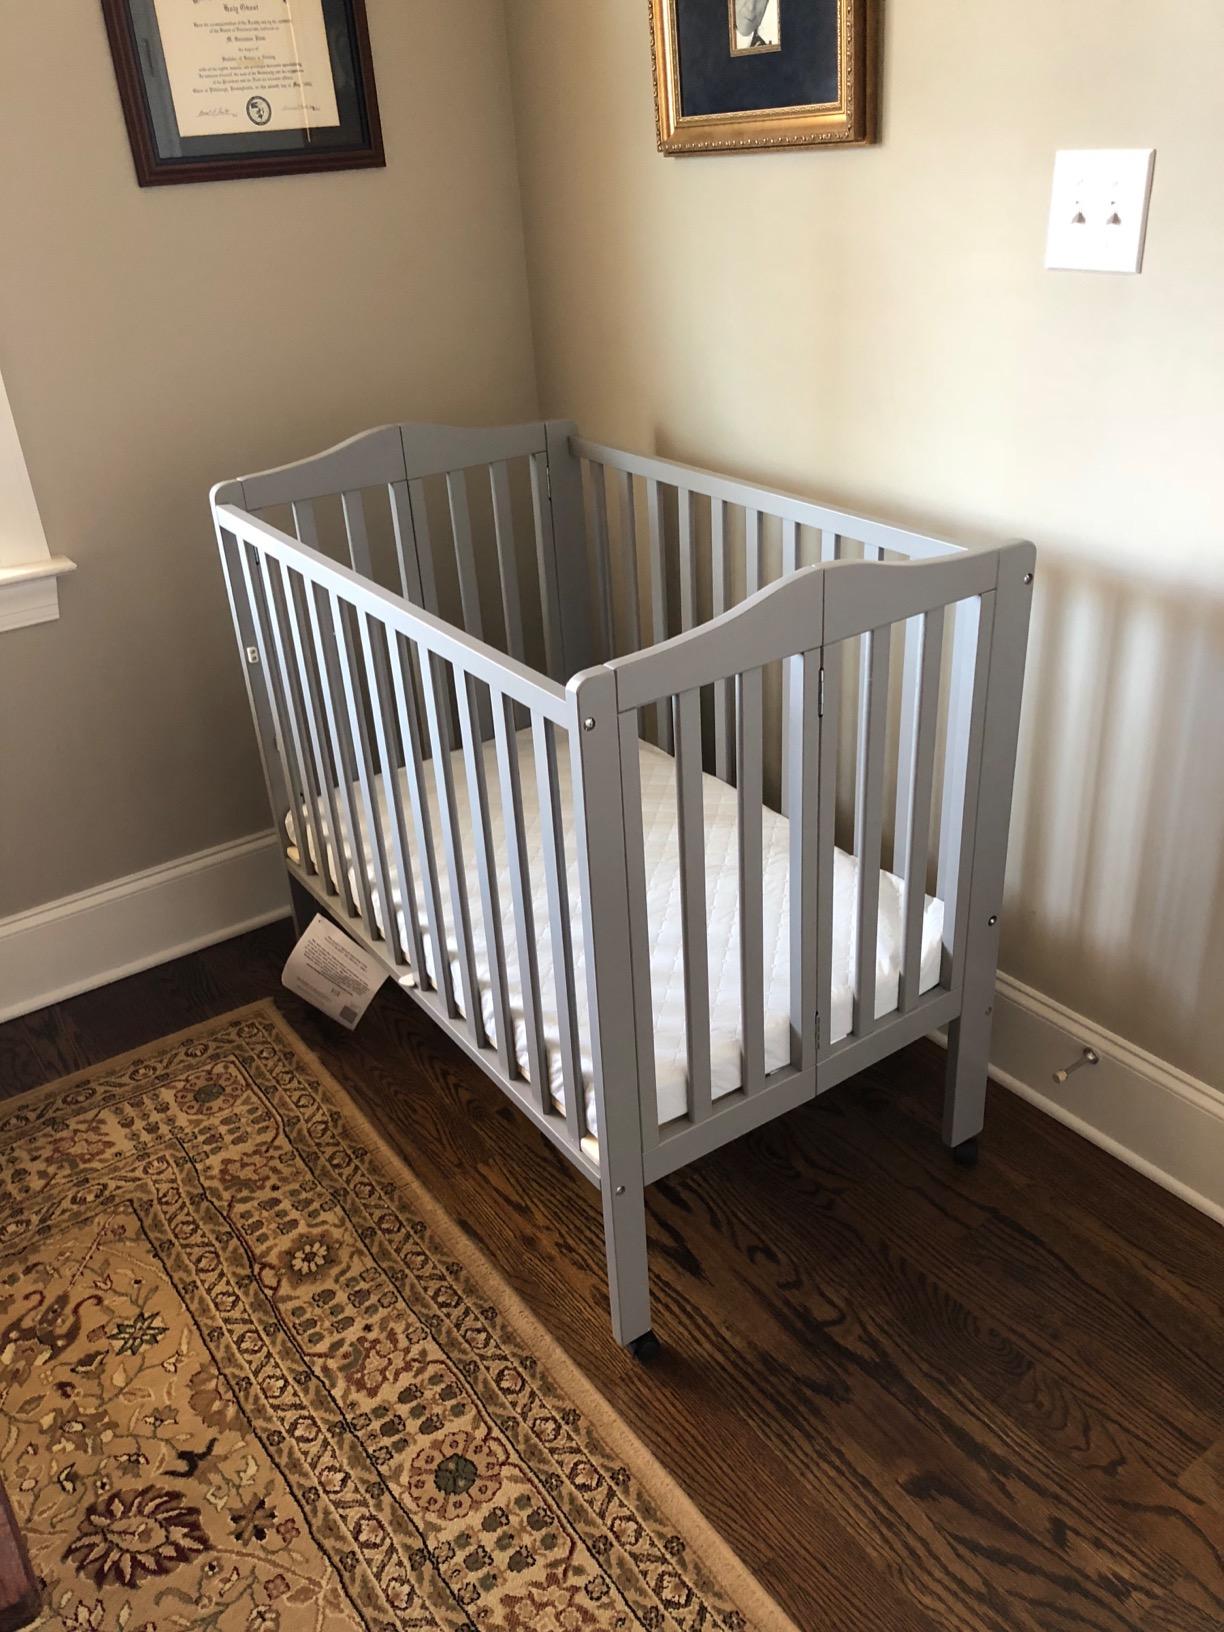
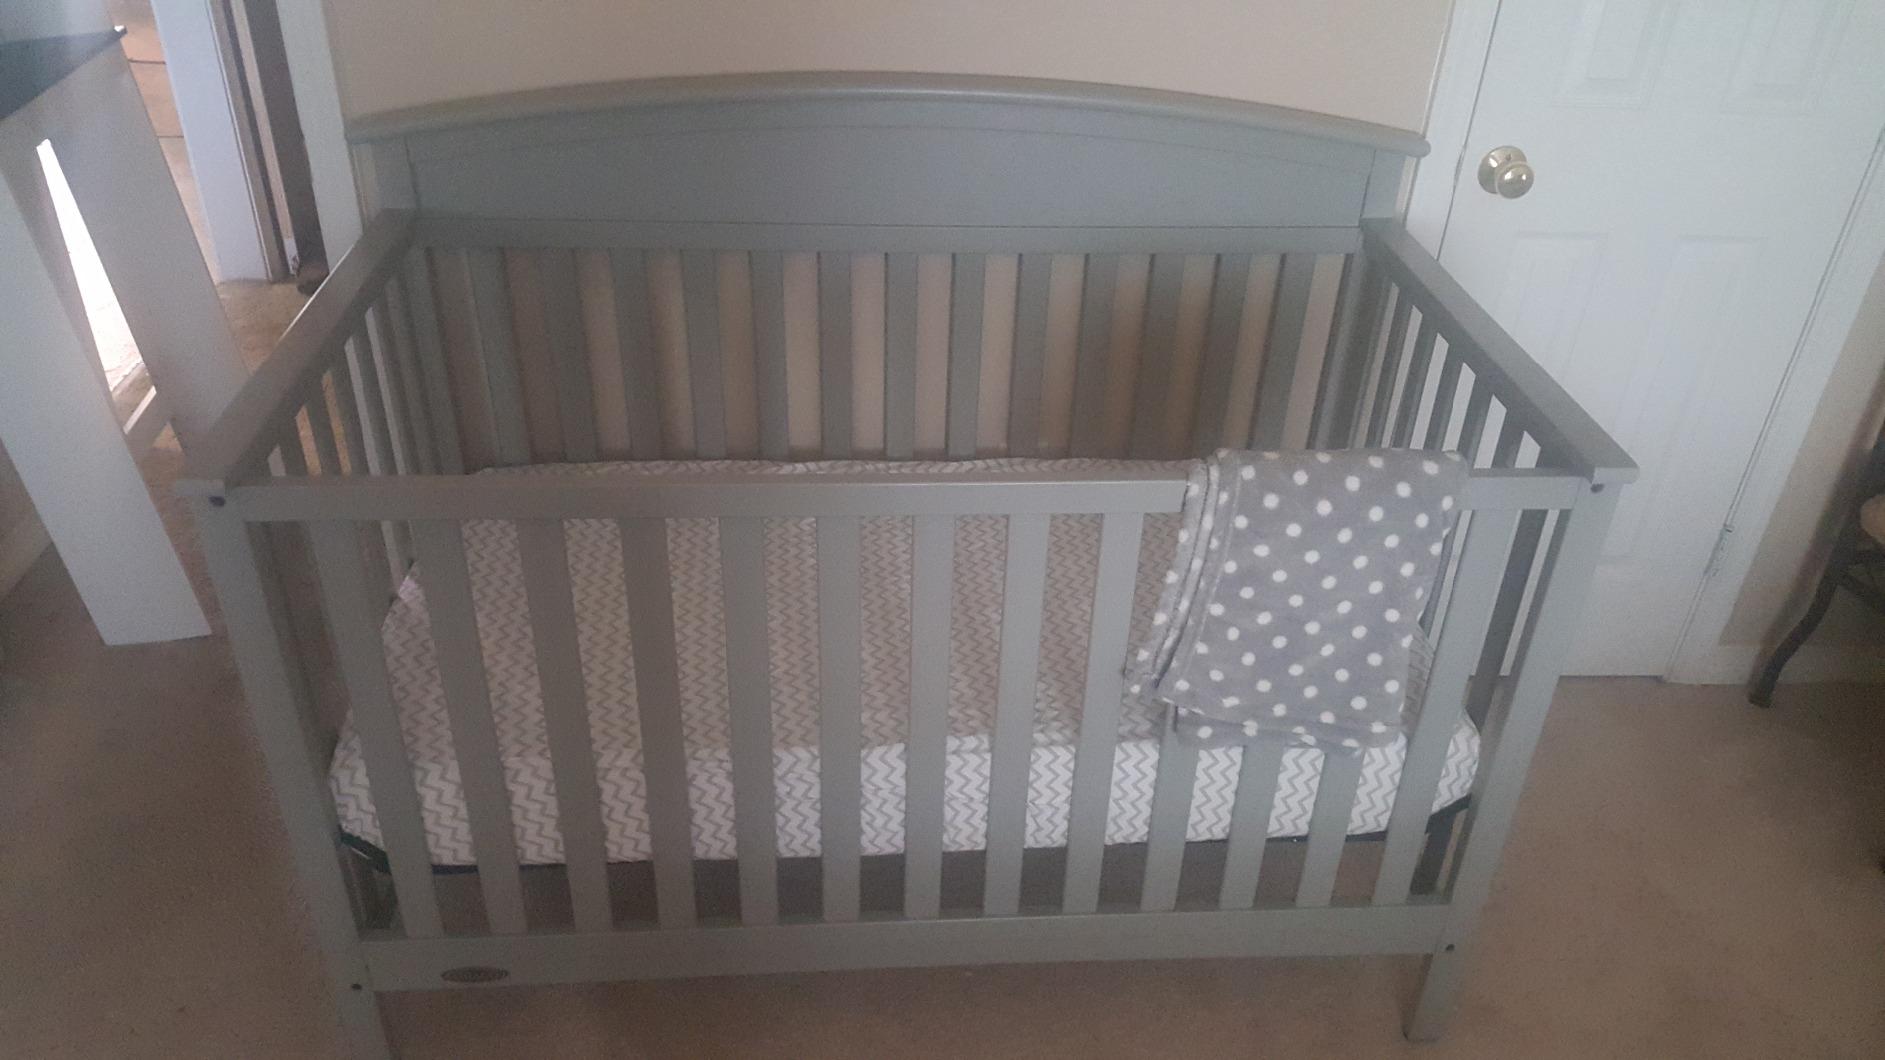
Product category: products_crib
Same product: no